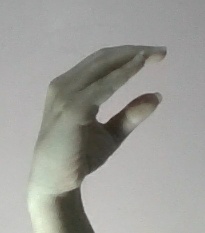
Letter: jeem